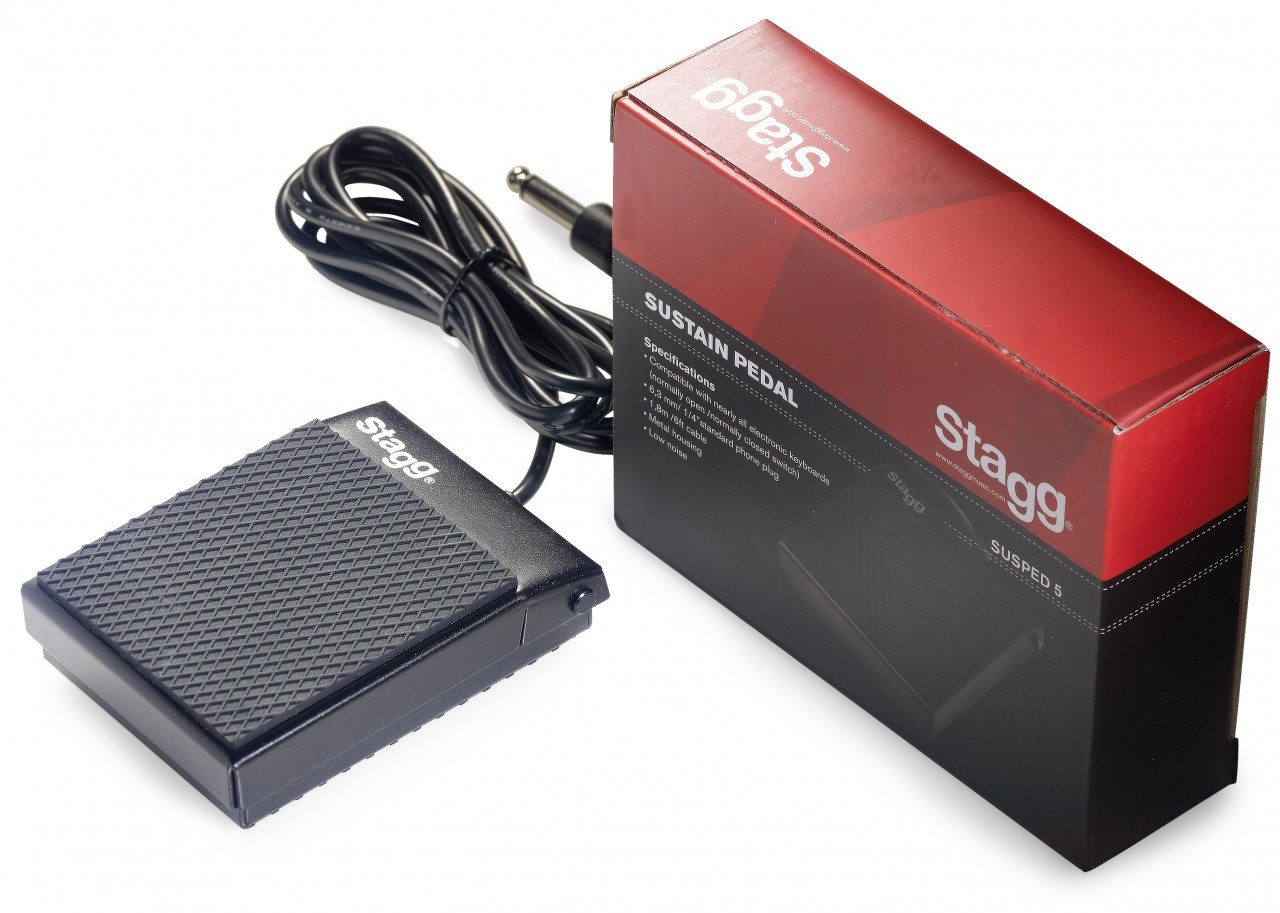
SUSPED5 Keyboard/ Piano Sustain Pedal
Universal sustain pedal for electronic piano or keyboard, with polarity switch and metal housing - Housing: Black sturdy metal, square-shaped - Pedal: Anti-slip rubber layer - Output: 1.8 m (6') cable with 6.35 mm (0.25") male jack - Switch: Open (+ polarity) / closed (- polarity) - Compatibility: Most electronic pianos and keyboards
Brand: Stagg
Category: Arts & Entertainment > Hobbies & Creative Arts > Musical Instrument & Orchestra Accessories > Musical Keyboard Accessories > Sustain Pedals > Sustain